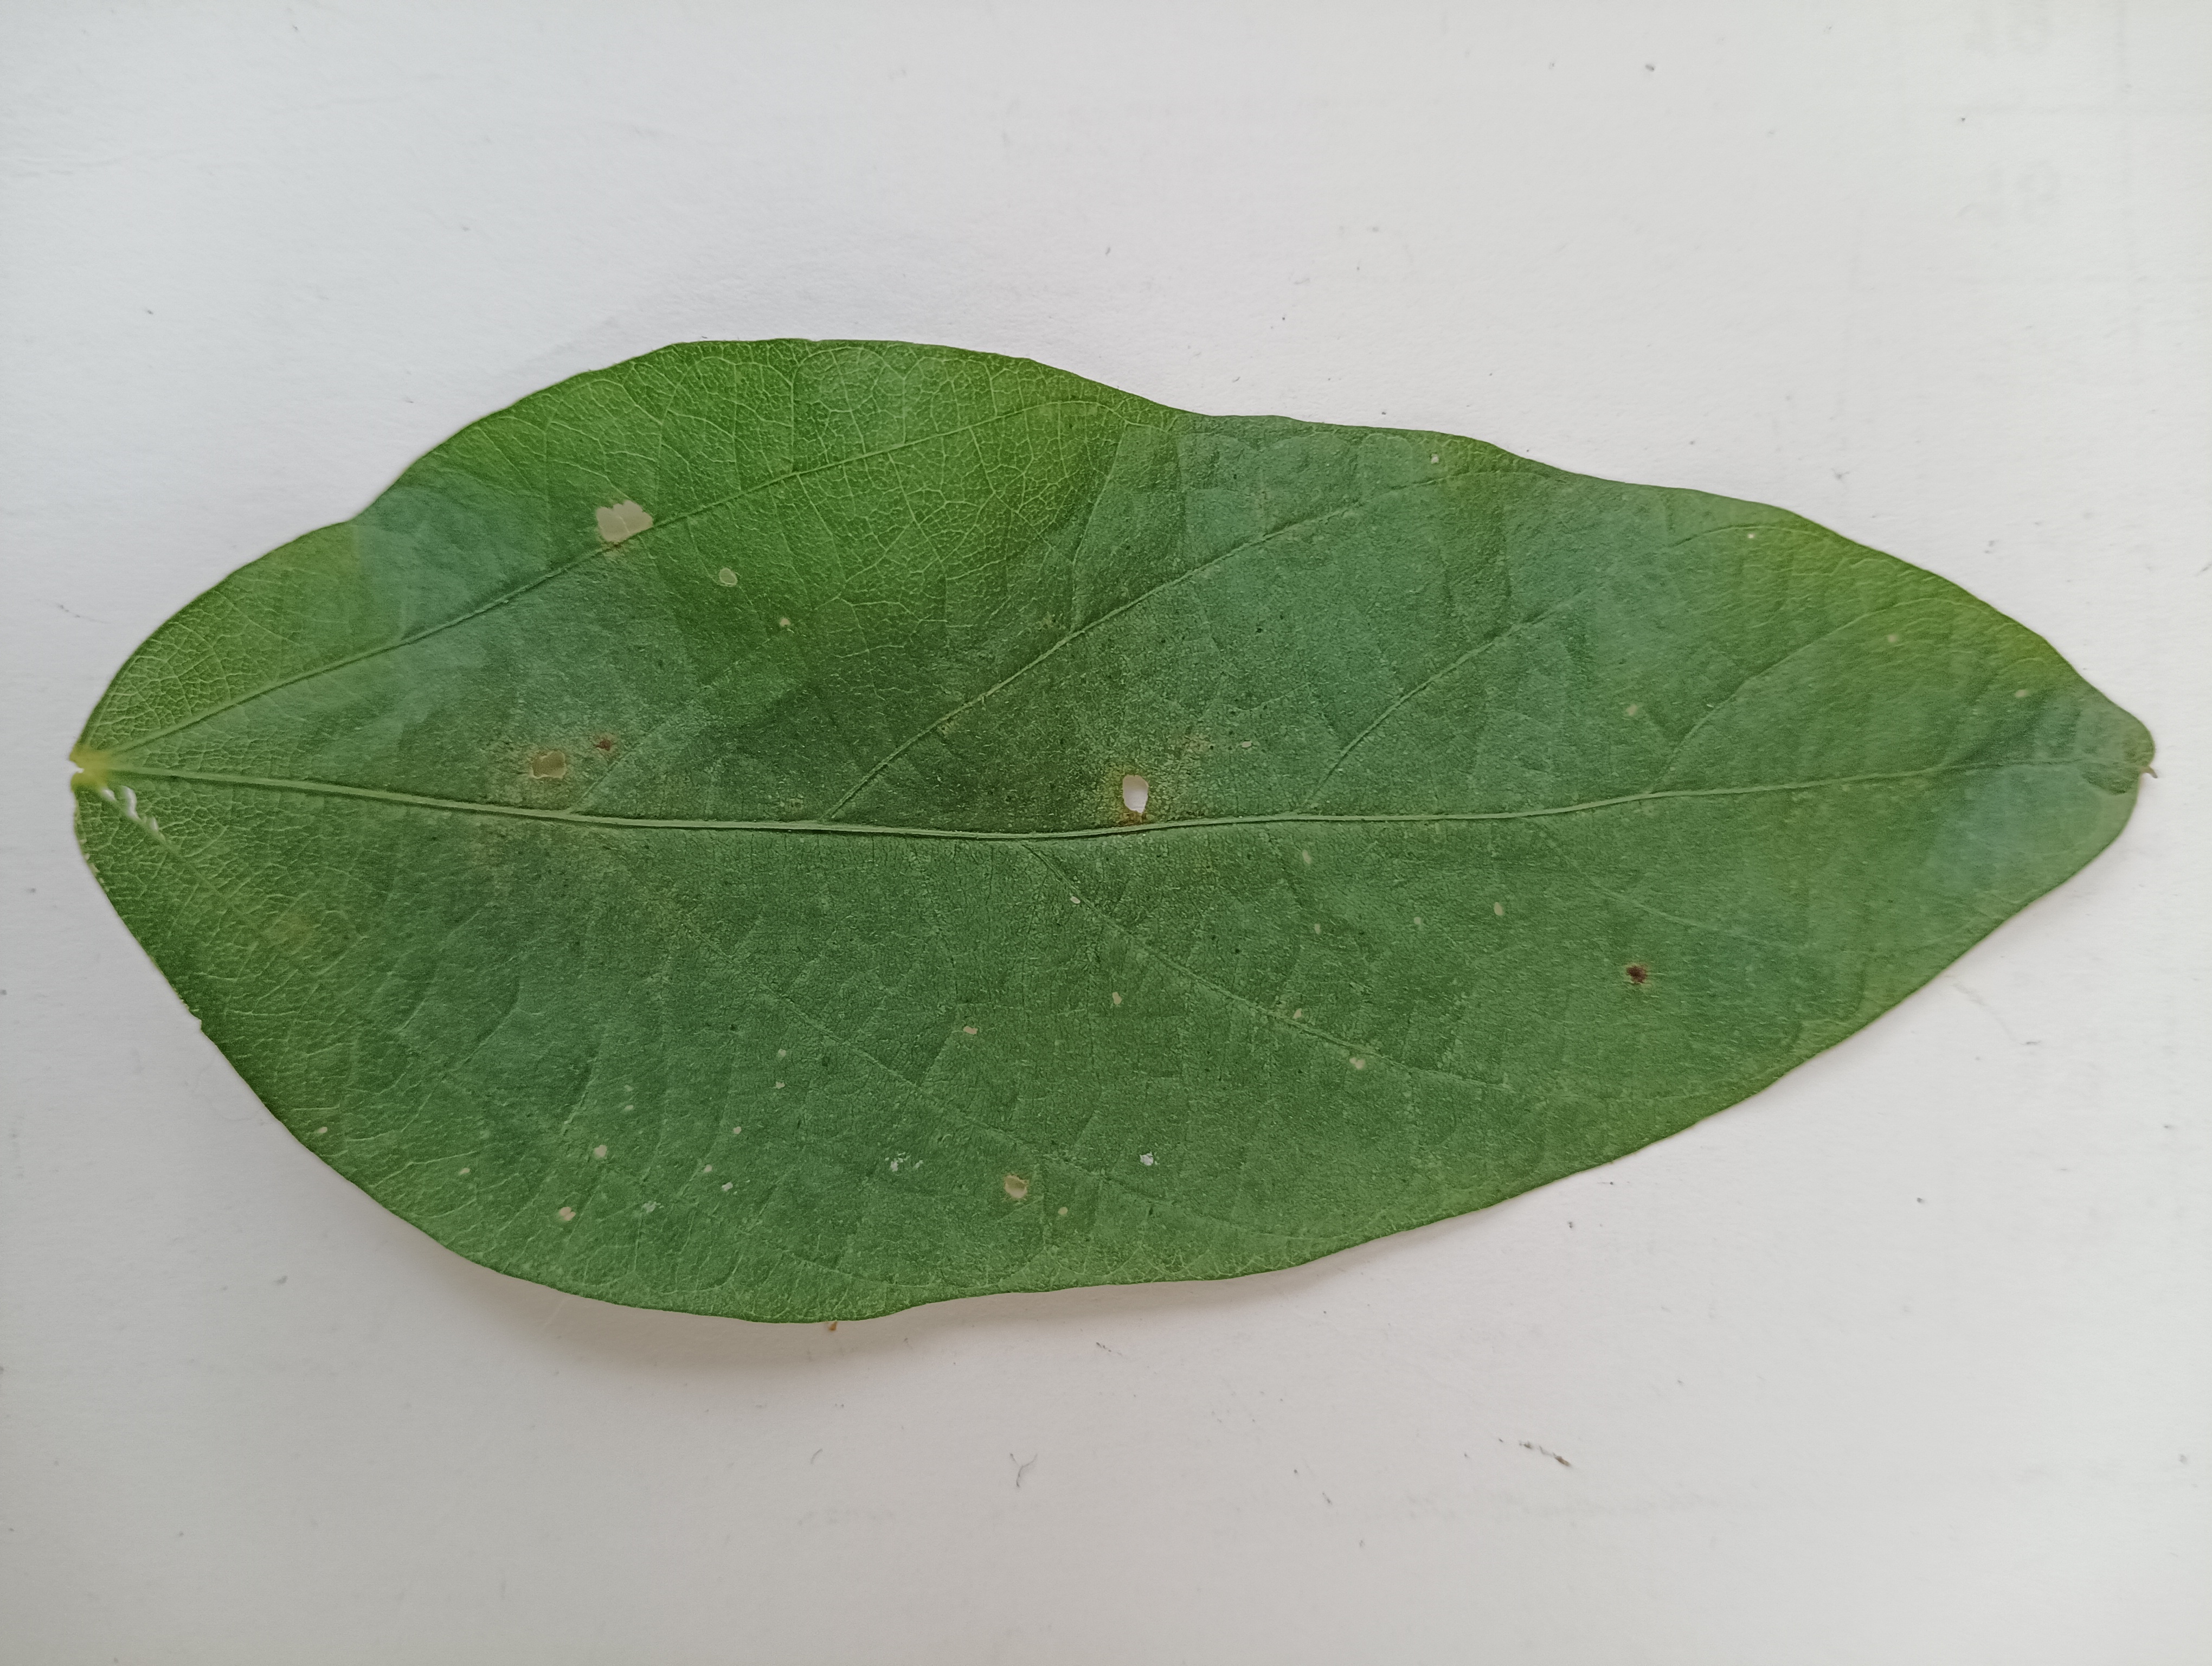
Label: Bacterial leaf Blight